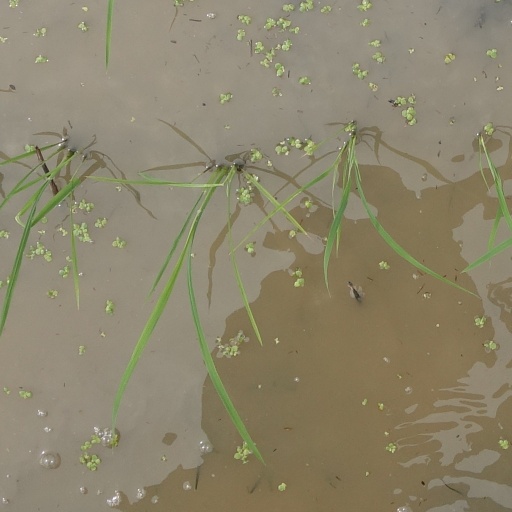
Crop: rice